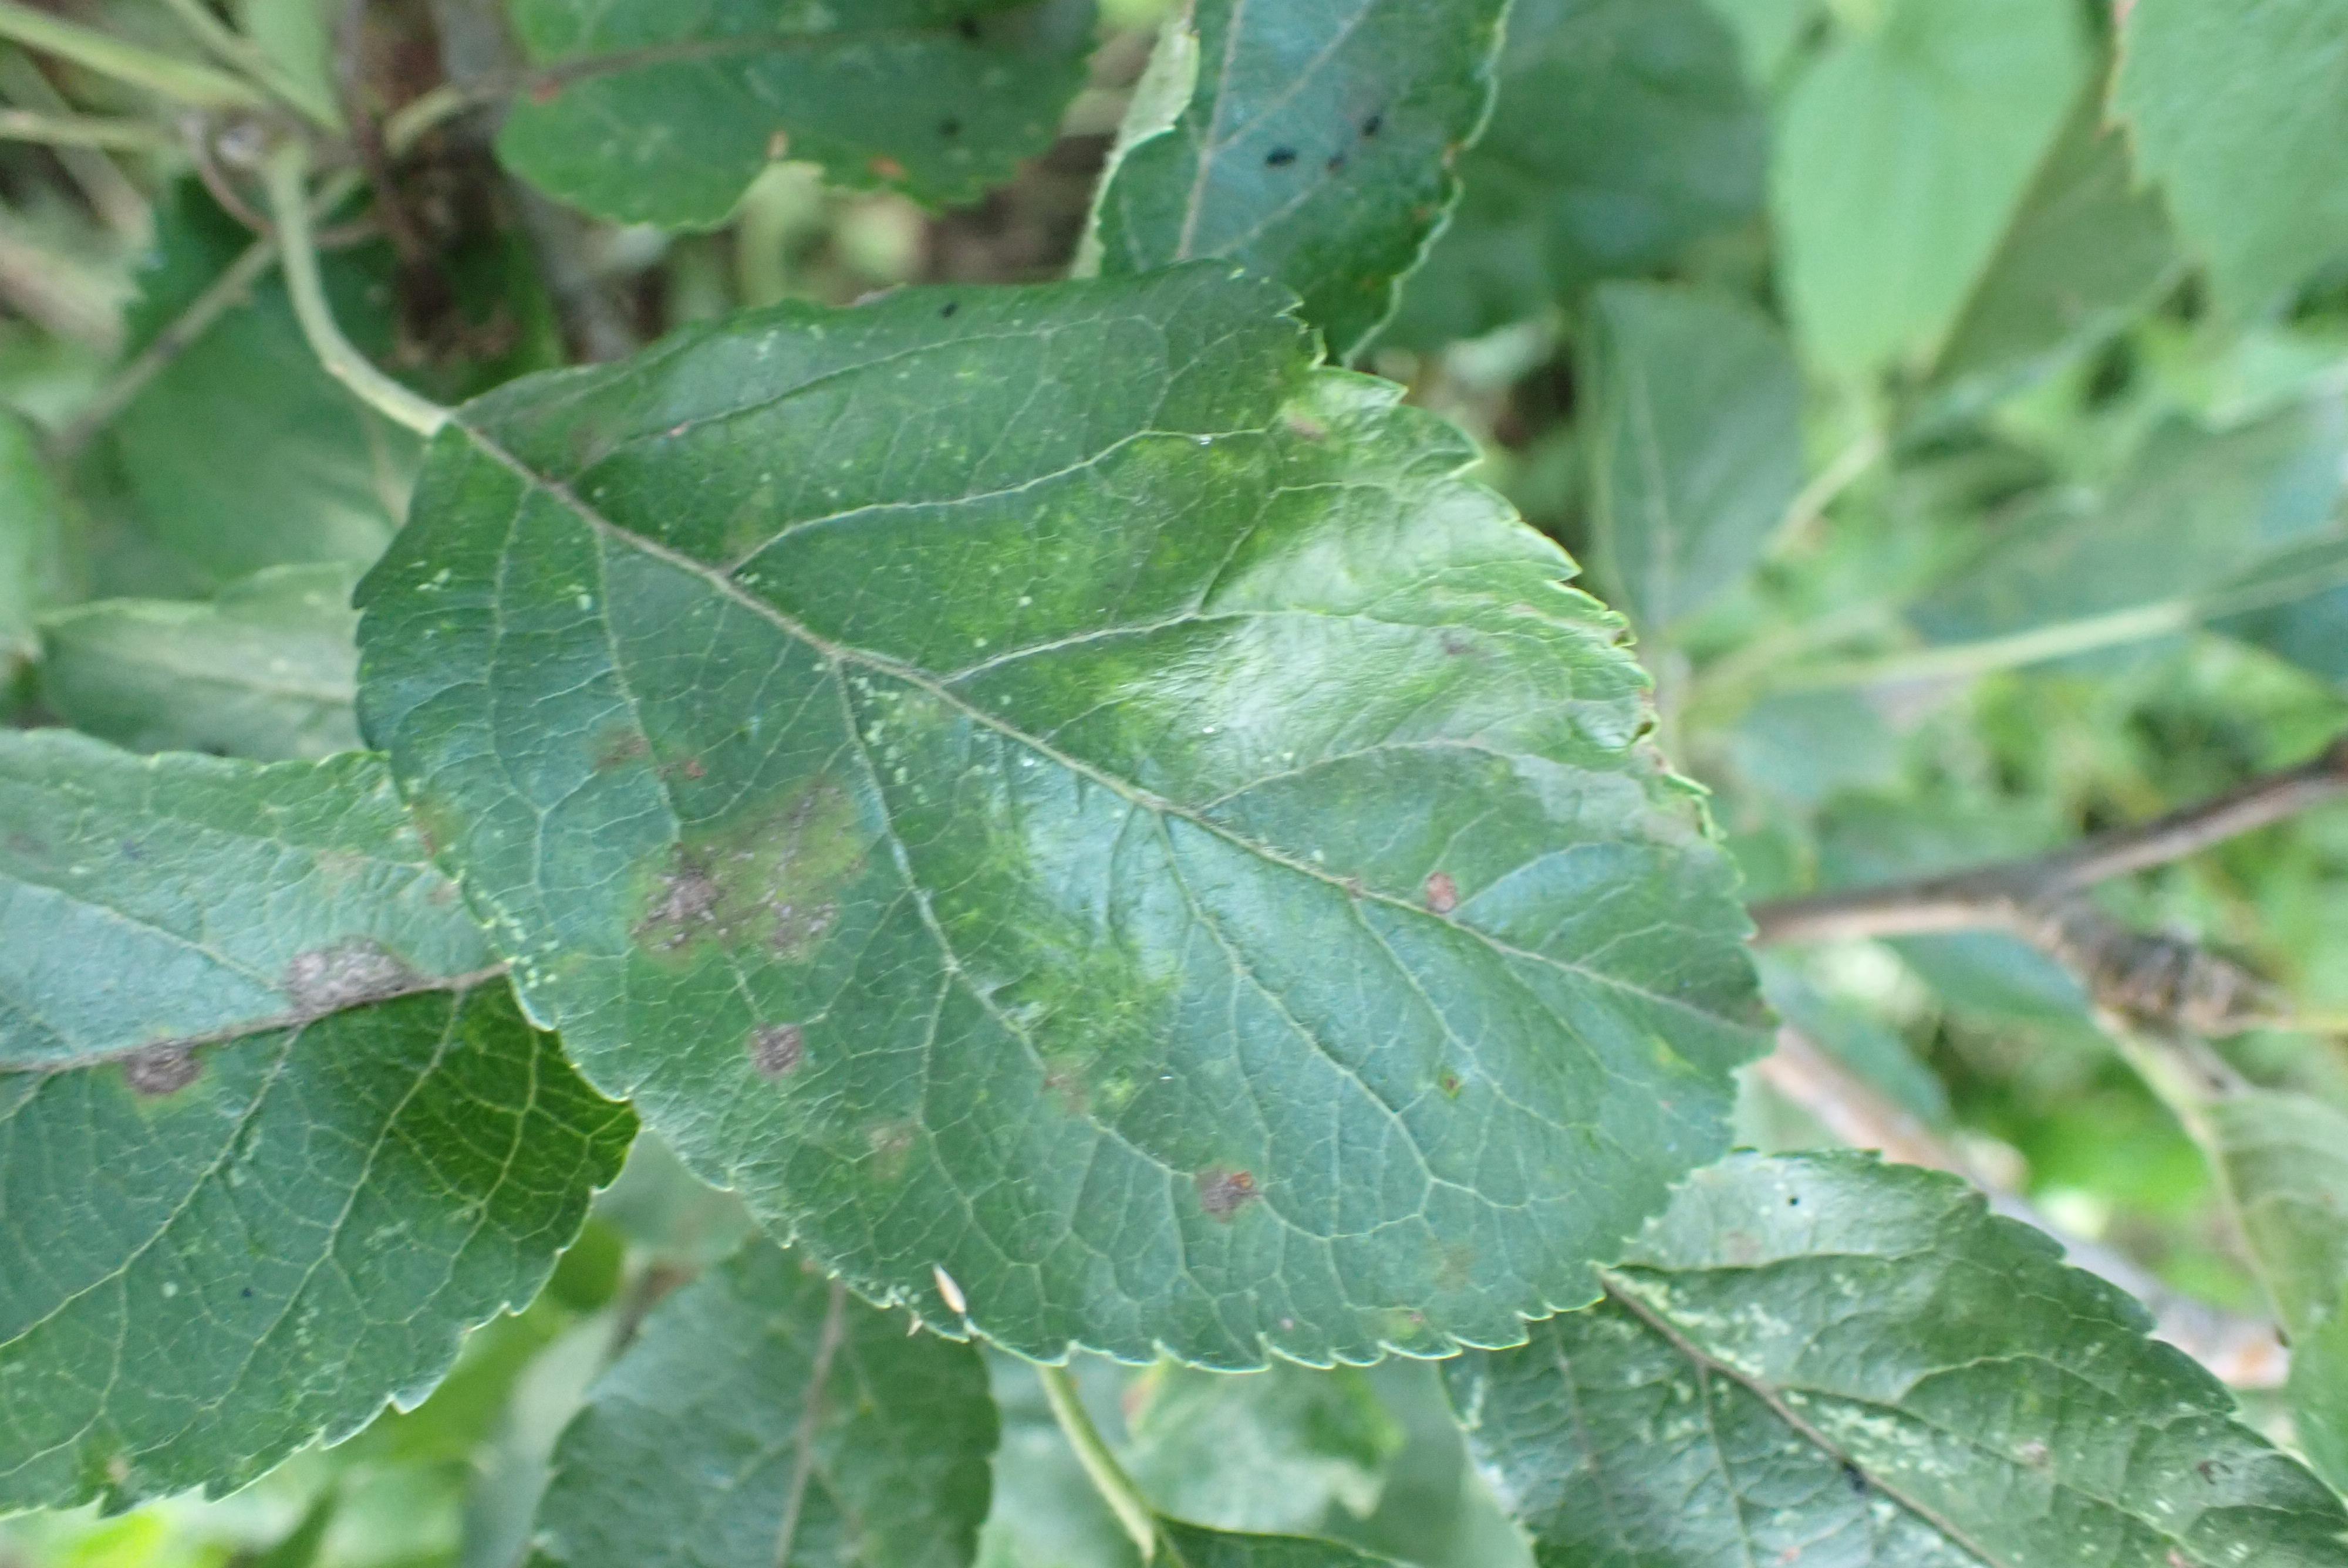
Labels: complex